The Capris

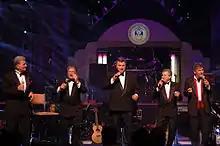
The Capris - 2007 Vocal Group Hall Of Fame induction ceremony

Nick Santo, who left the group in 1962 and joined the New York City Police Department in 1965, continued to write songs. In 1982, Santo, Mike Mincieli, and Frank Reina – joined at the time by Tommy Ferrara of The Del-Satins and Tony Danno, recorded "There's a Moon Out Again," an album of 12 songs, including nine compositions by Santo. "The Morse Code of Love," one of Santo's songs, quickly became a requested number on Oldies radio, with many disc jockeys and audience members believing it to be an unreleased song by the original Capris. In 1984, The Manhattan Transfer recorded "The Morse Code of Love" as "Baby Come Back to Me" for their "Bop Doo-Wopp" album and released it as a single. It reached number 83 on the "Billboard" Hot 100 and number 14 on the Adult Contemporary Chart.